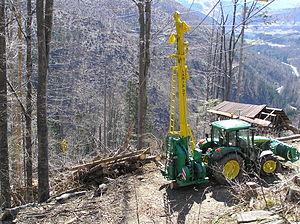
Câble-mât Larix 3T, monté sur un tracteur agricole (John Deere 6320 likely).
La sylviculture est l'activité et l'ensemble des méthodes et pratiques par lesquelles le « sylviculteur » agit sur le développement, la gestion et la mise en valeur d'une forêt ou d'un boisement pour en obtenir un bénéfice économique et/ou certains services profitables à la société.
Une forêt ou un massif forestier est une étendue boisée, relativement grande, constituée d'un ou plusieurs peuplements d'arbres, arbustes et arbrisseaux, et aussi d'autres plantes indigènes associées. Les définitions du terme « forêt » sont nombreuses en fonction des latitudes et des usages.
Les engins forestiers sont les véhicules et matériels mécaniques spécifiquement destinés au travail en forêt
Un câble-mât est une machine utilisée pour le débardage par câble. Les câbles-mâts sont mobiles, plus faciles à tirer et à utiliser quand il existe des dessertes, faciles à installer, les types équipés d’une radio économisent le nombre d’ouvriers par équipe. Peuvent être utilisés en pente ou en plaine. Le câble-mât est installé sur le camion, sur le tracteur agricole, remorque, bull-doser etc. Il existe plusieurs constructeurs en Europe Centrale.
Le débardage par câble, aussi appelé téléphérage, est une forme de débardage qui vise à limiter les impacts sur le sol ou exploiter plus facilement des bois sur forte pente, pour des troncs pouvant peser jusqu'à 4,5 à 5,5 tonnes, néanmoins les très gros-bois peuvent être préalablement sectionnés in situ, avant d'être tractés par le câble.